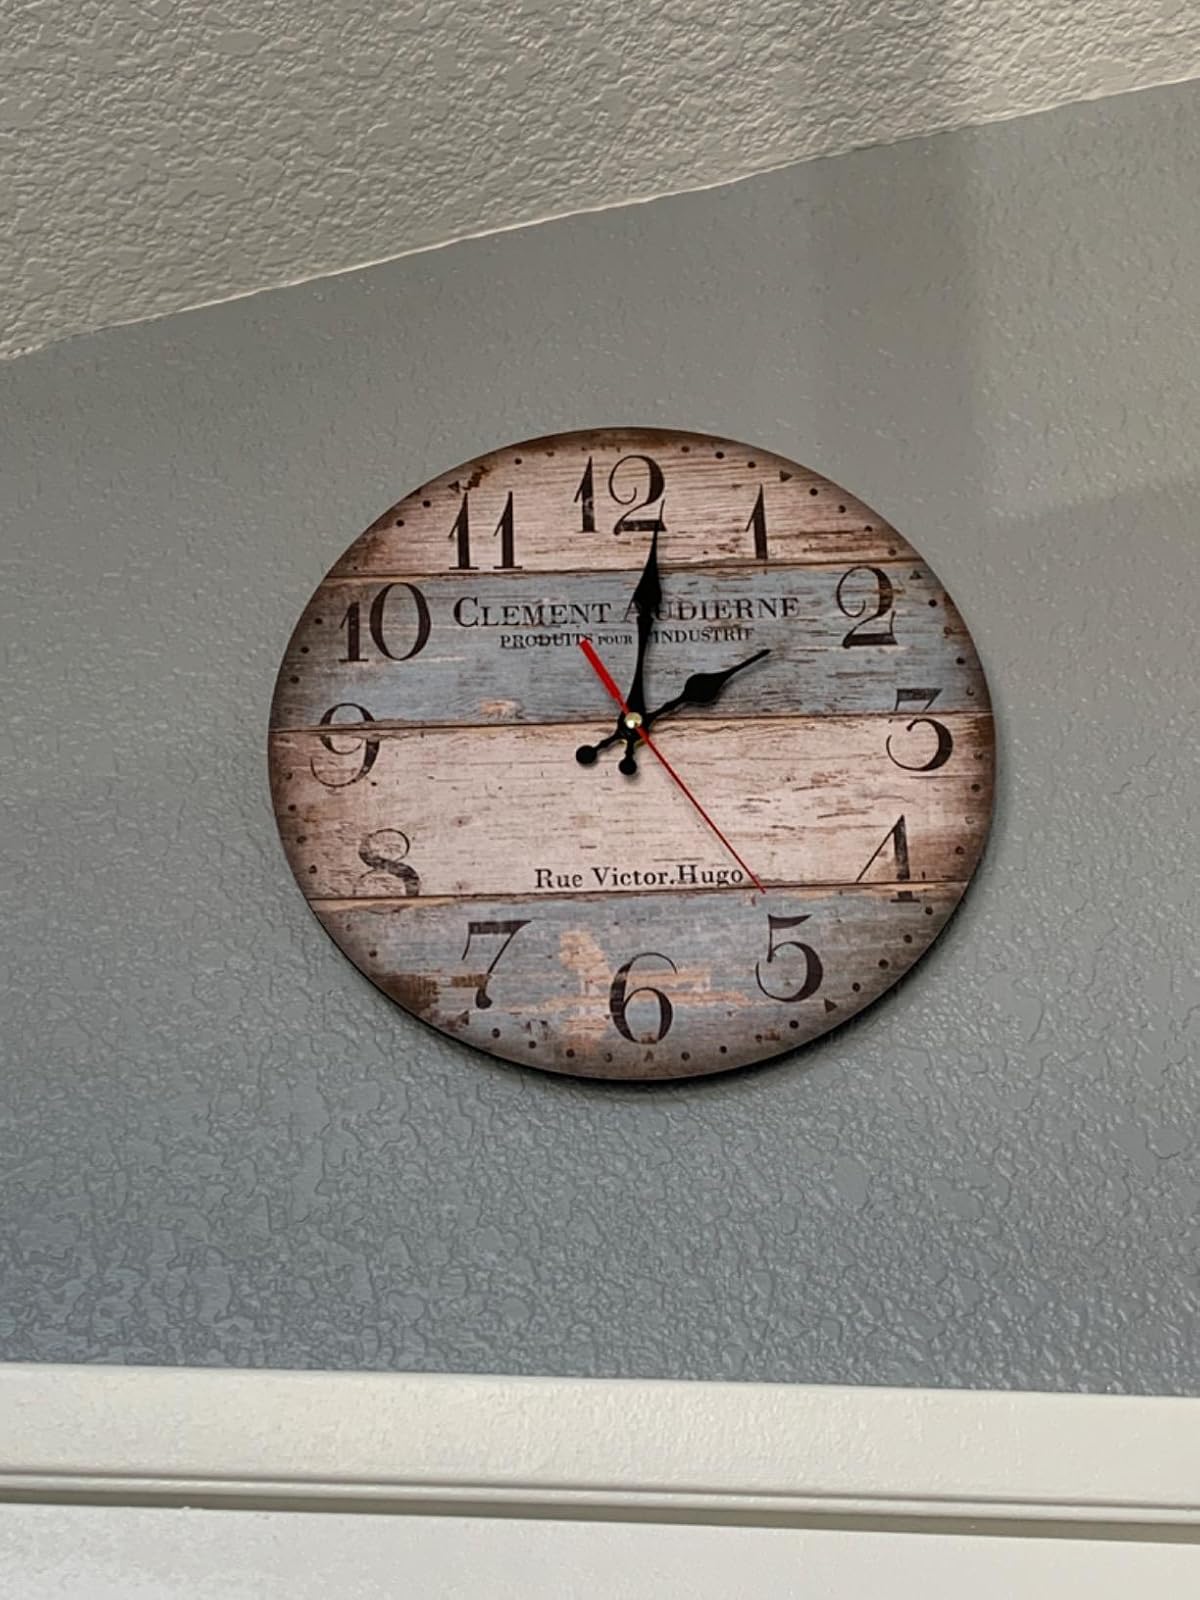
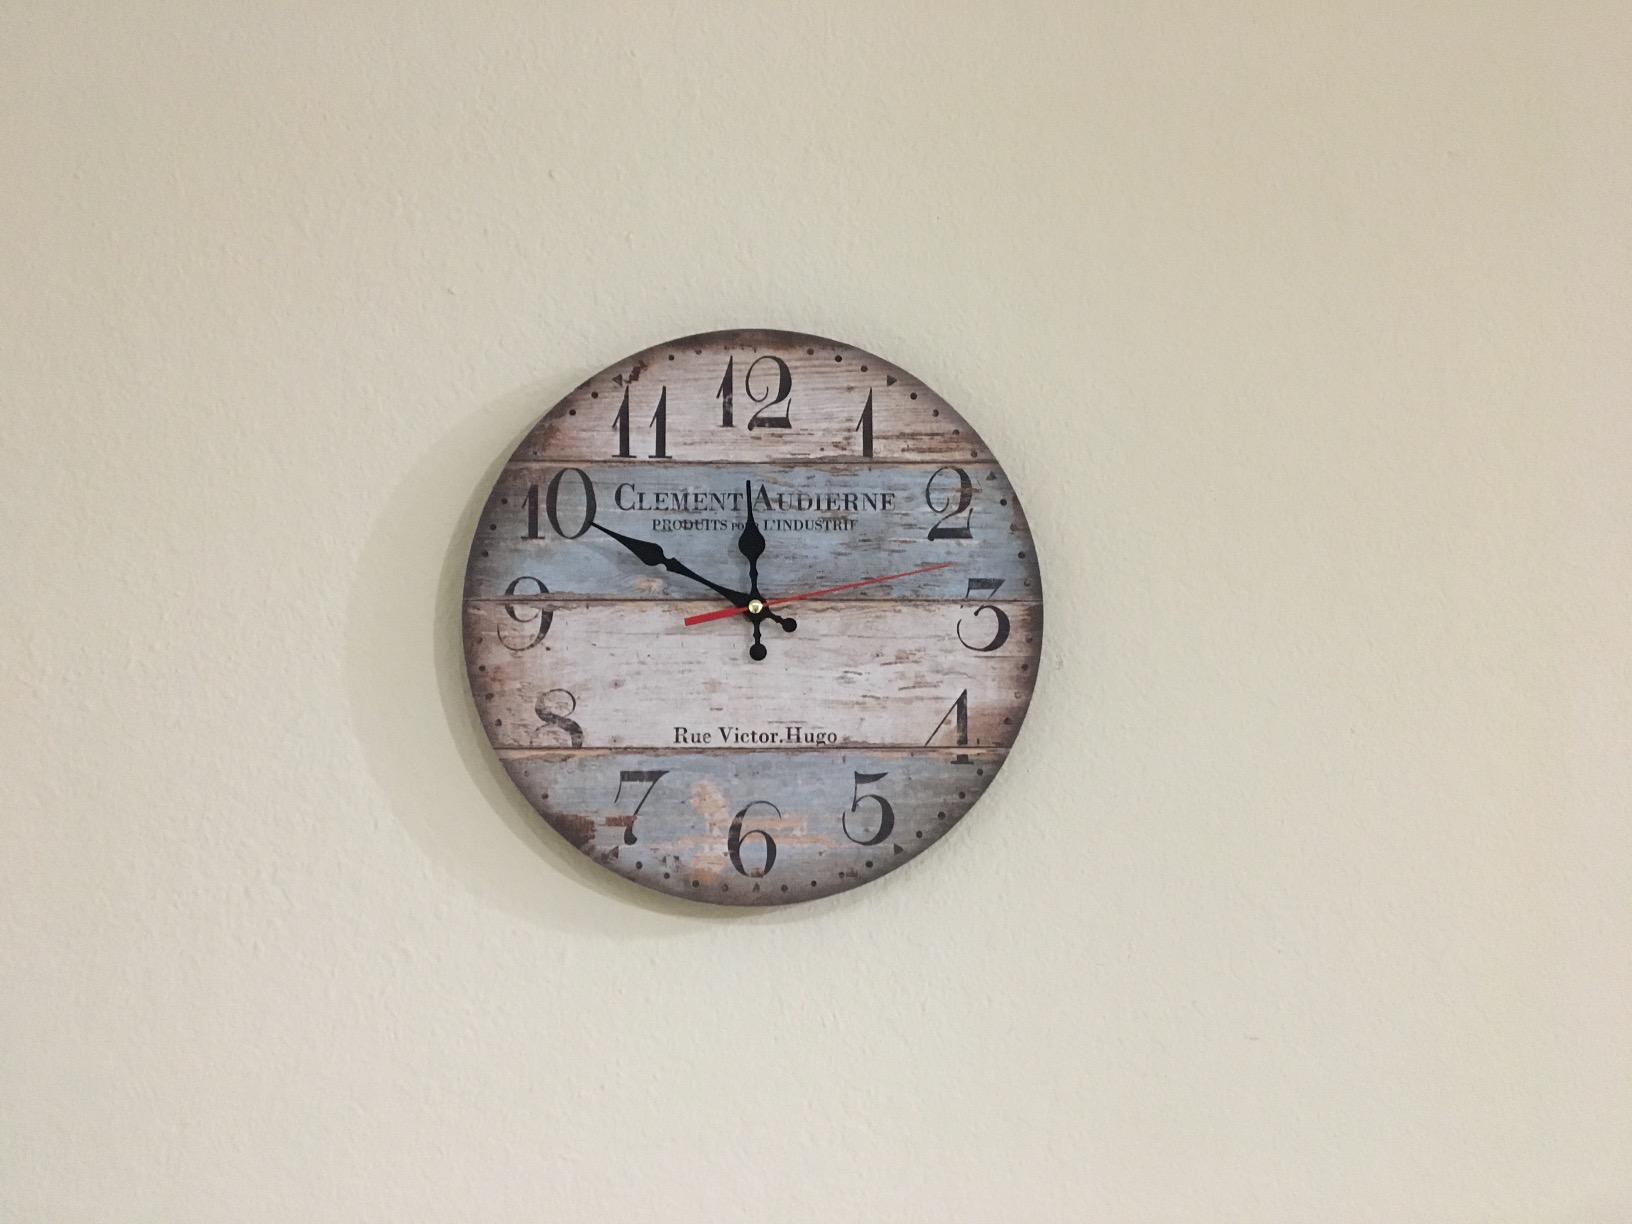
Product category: clock
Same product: yes